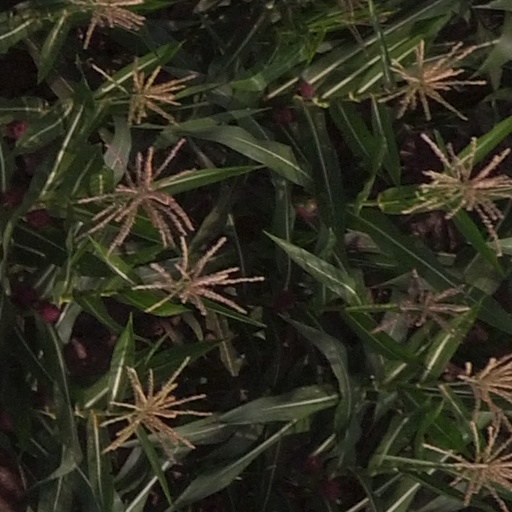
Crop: maize; corn